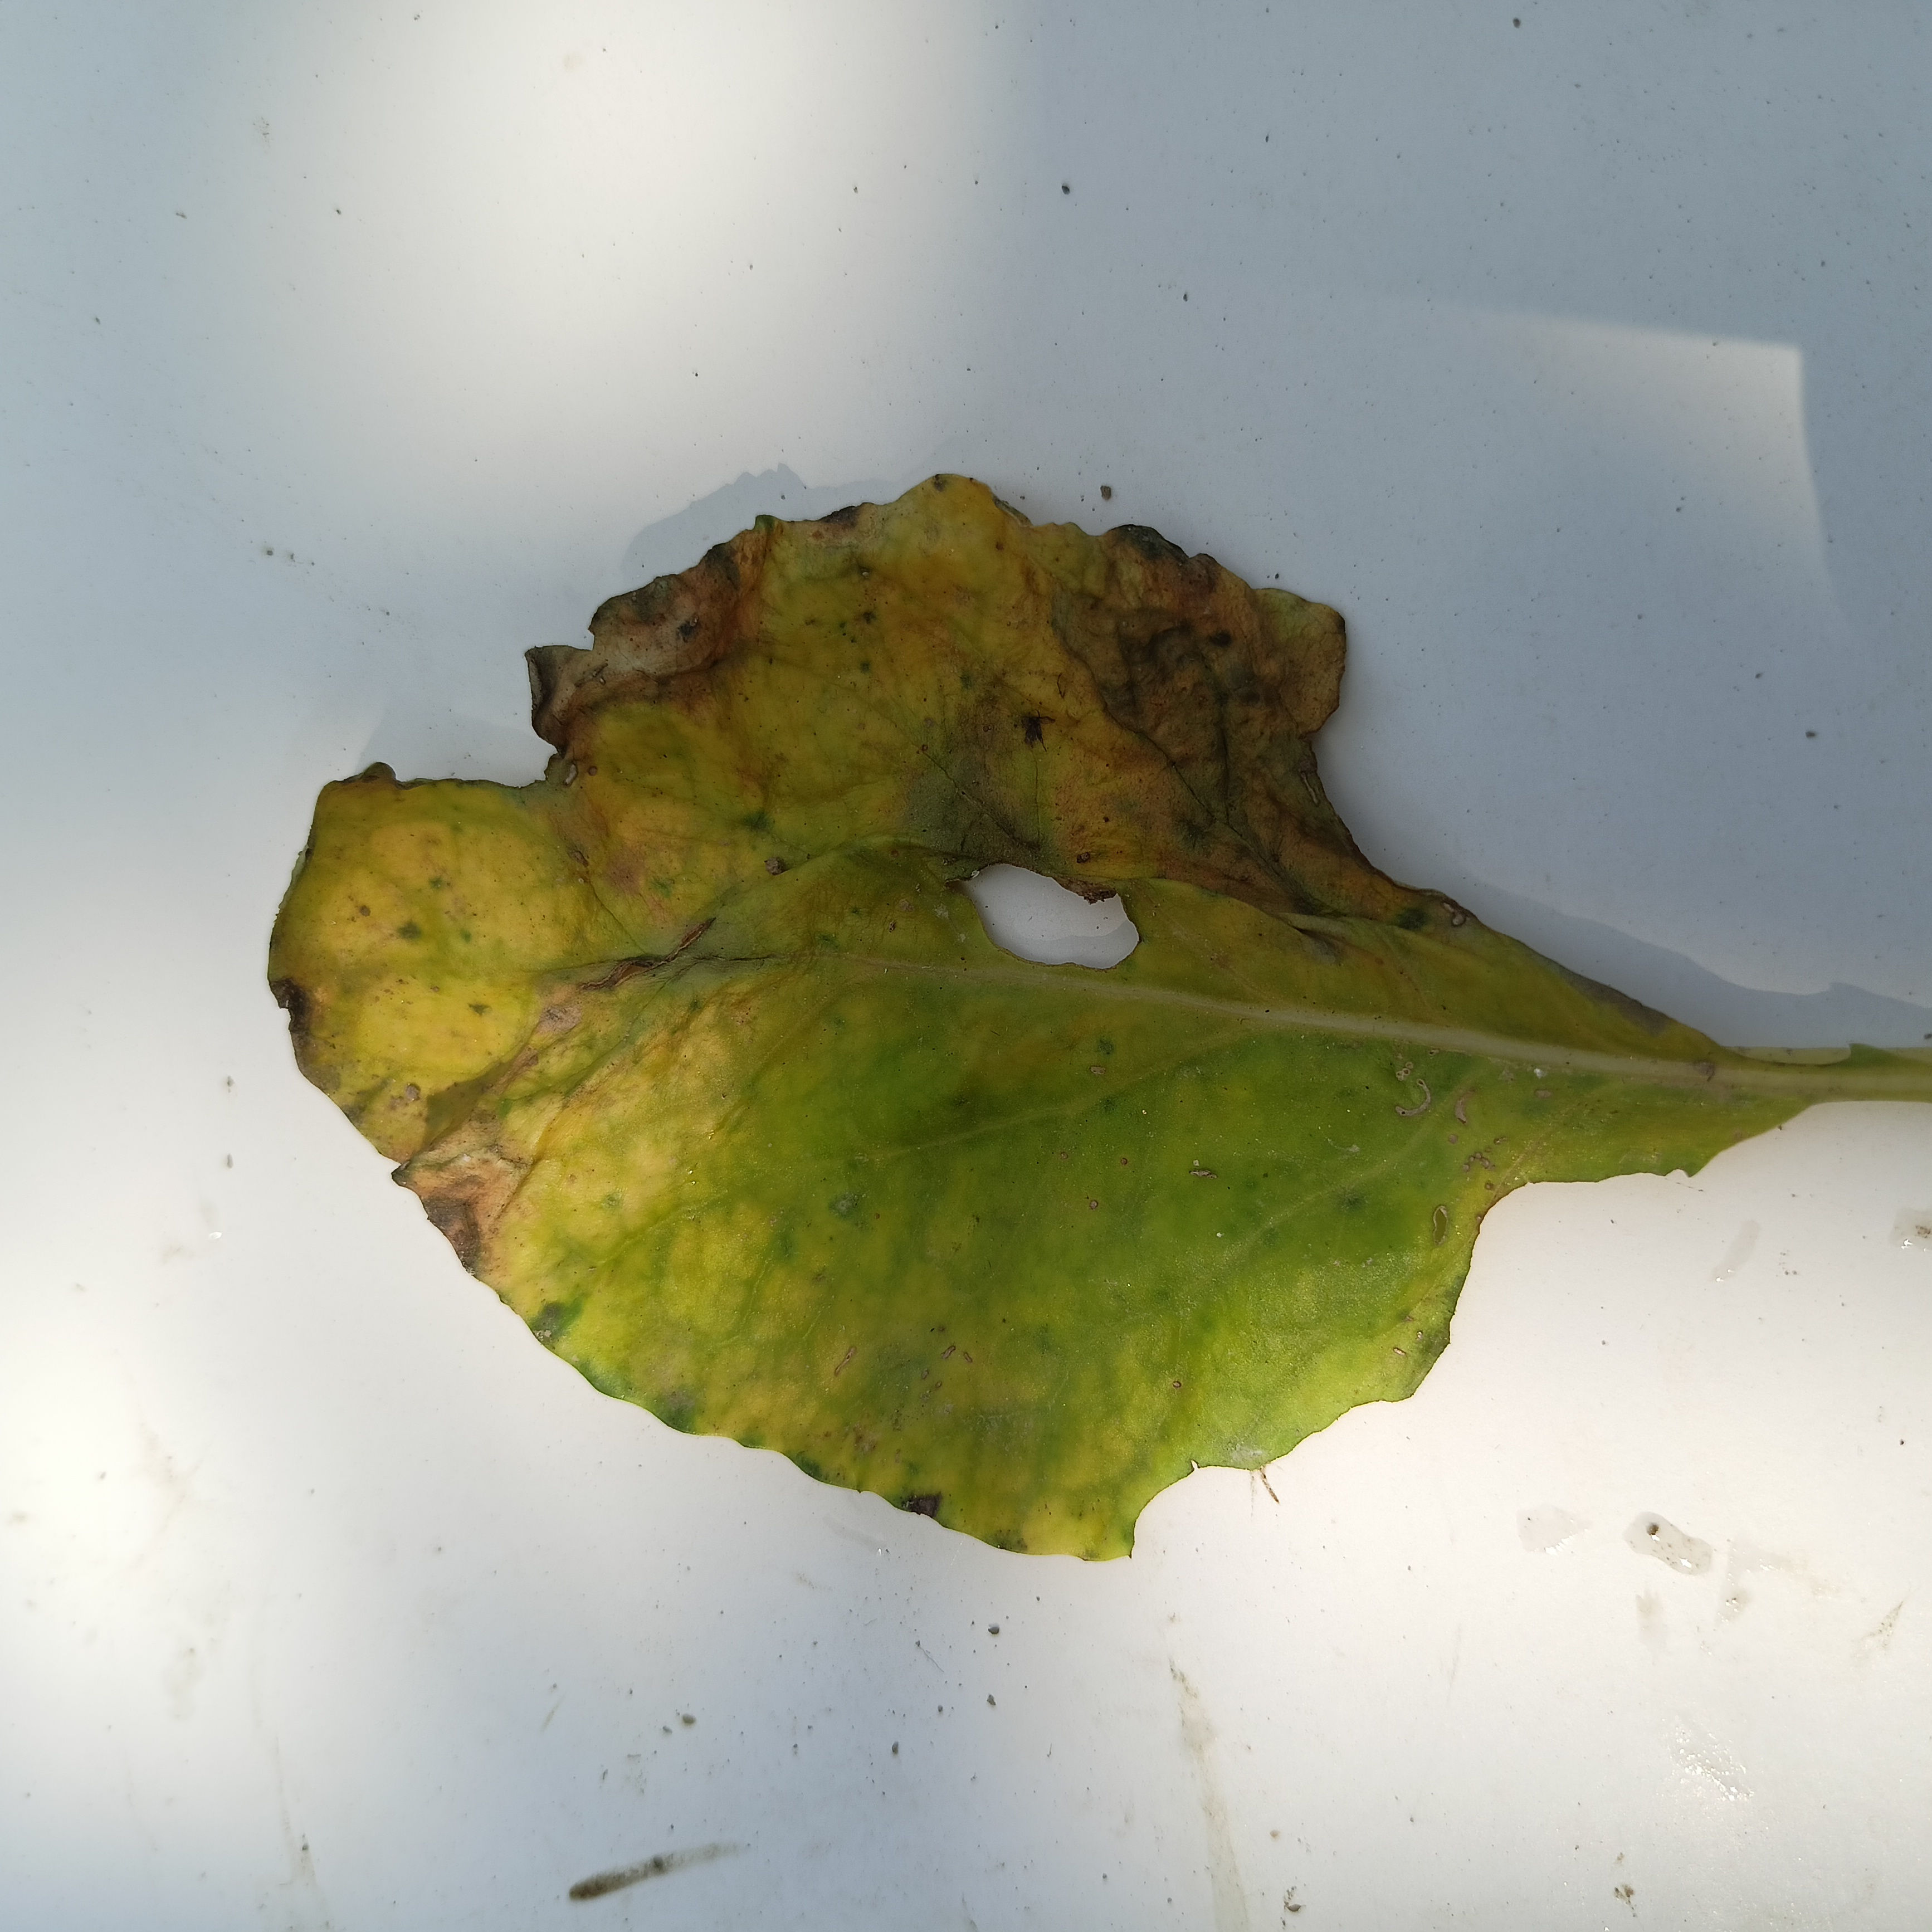
Label: Black Rot